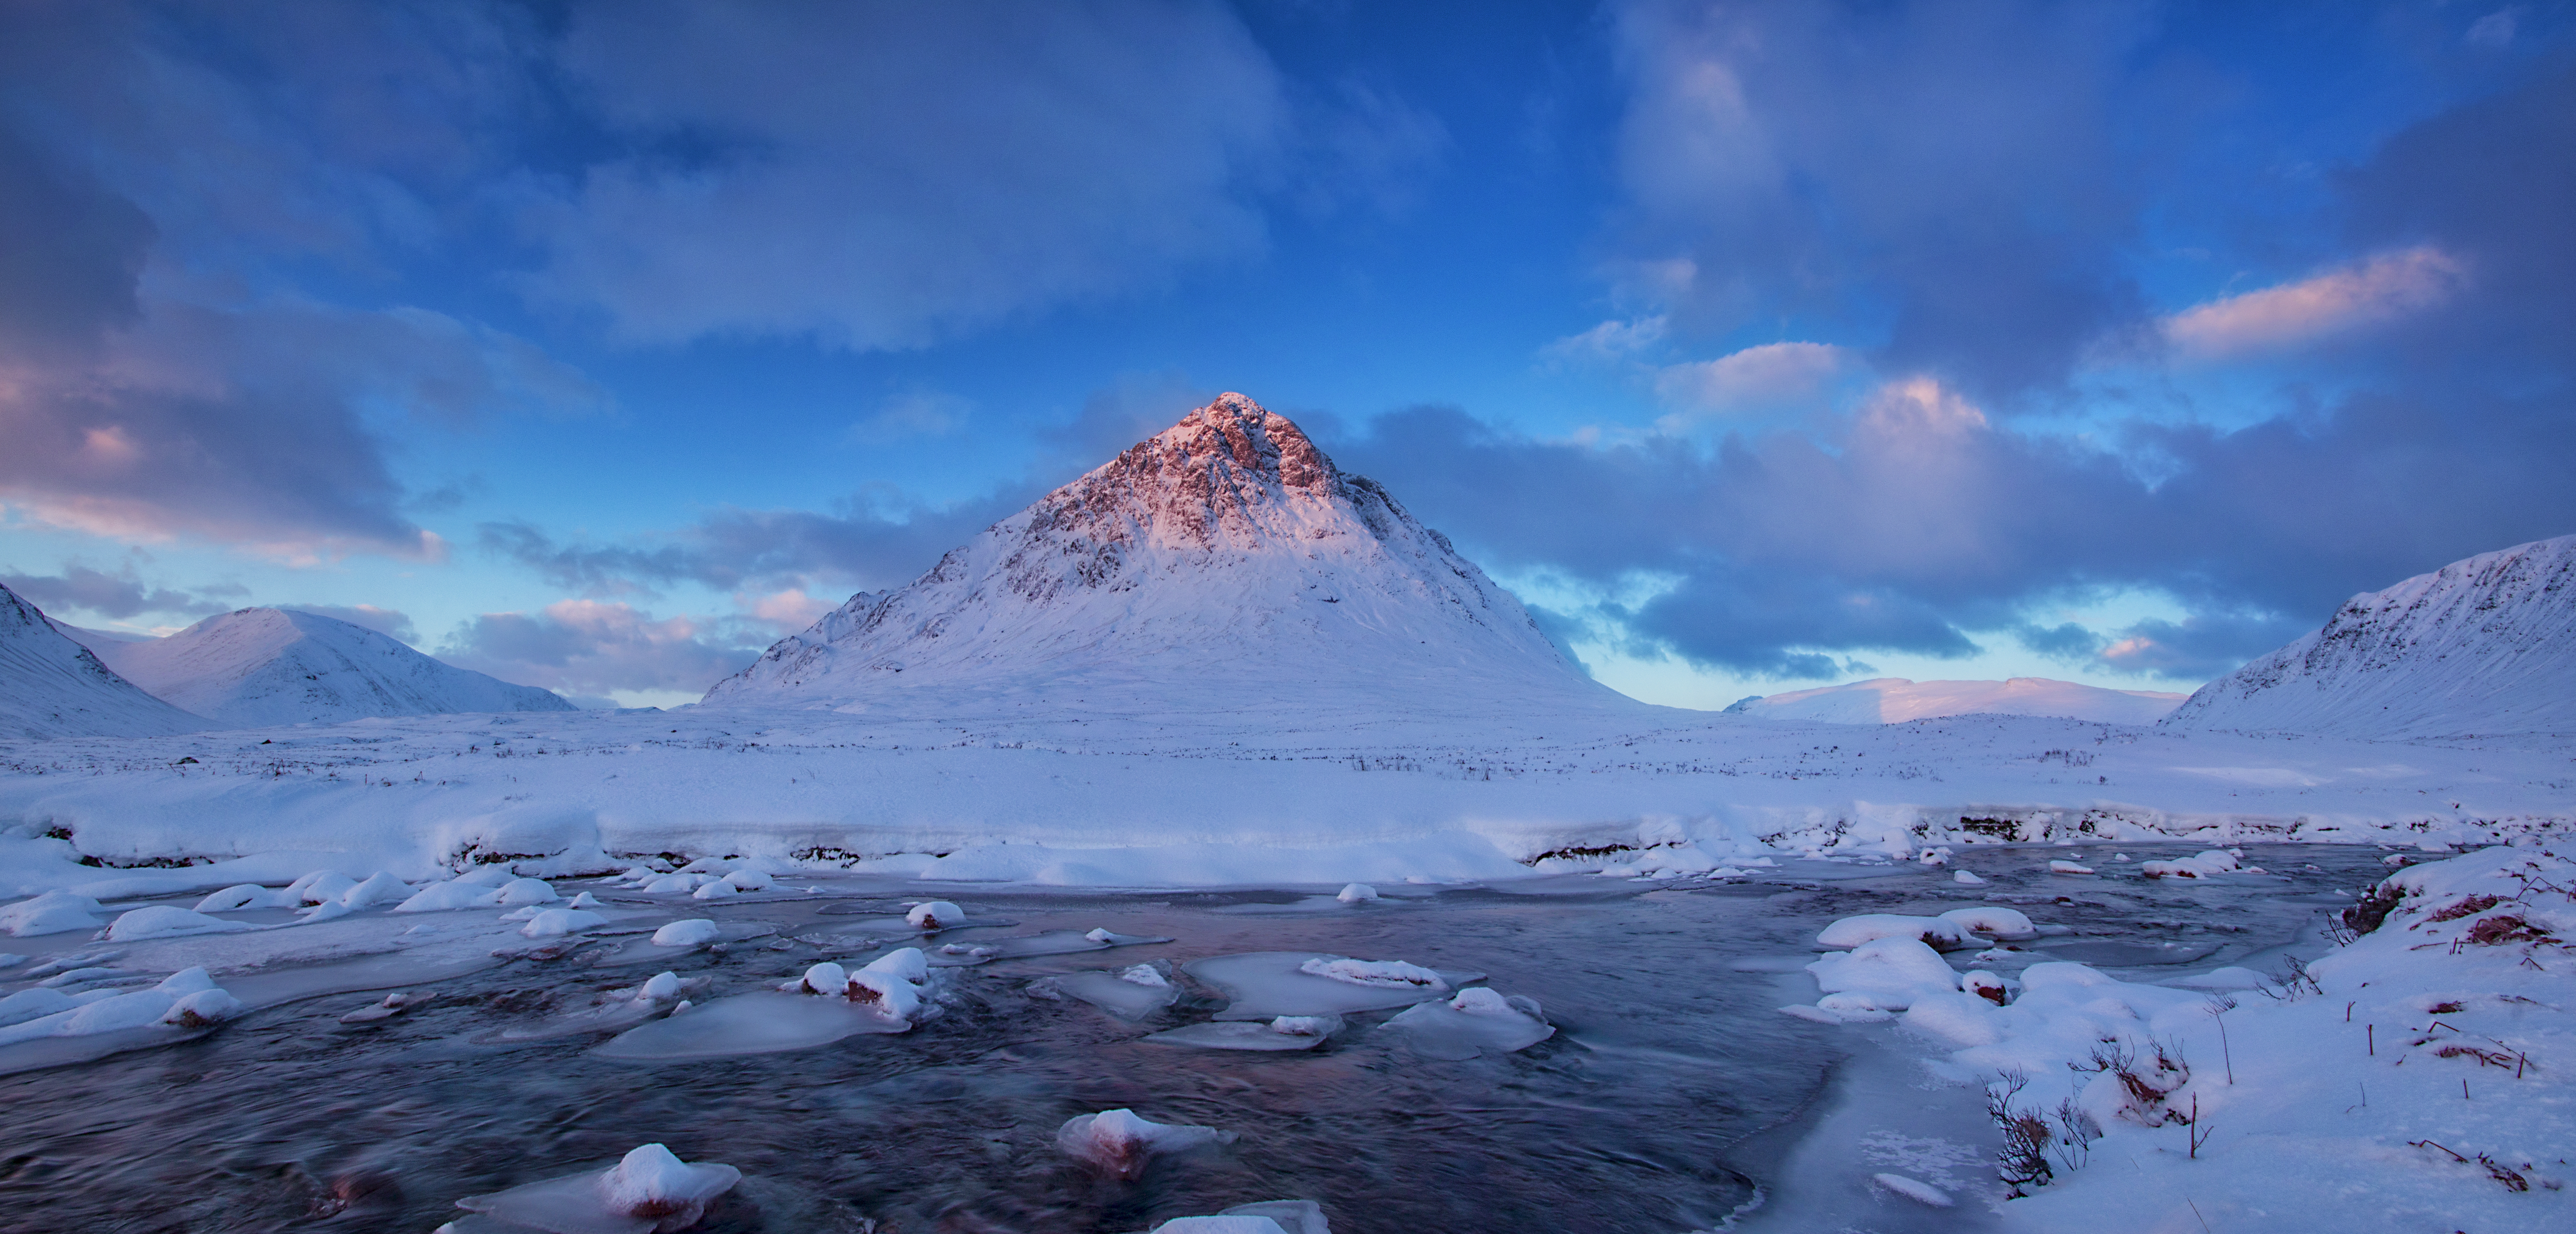
mountain, snow, winter, sunrise, mountain range, ice, glacier, frozen, arctic, iceberg, mountains, plateau, scotland, breathtakinglandscapes, glencoe, highlands, buachailleetivemor, westhighlands, glenetive, rivercoupall, buachaille, landform, arctic ocean, geographical feature, glacial landform, geological phenomenon, ice cap